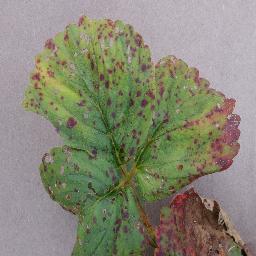
Label: Strawberry___Leaf_scorch